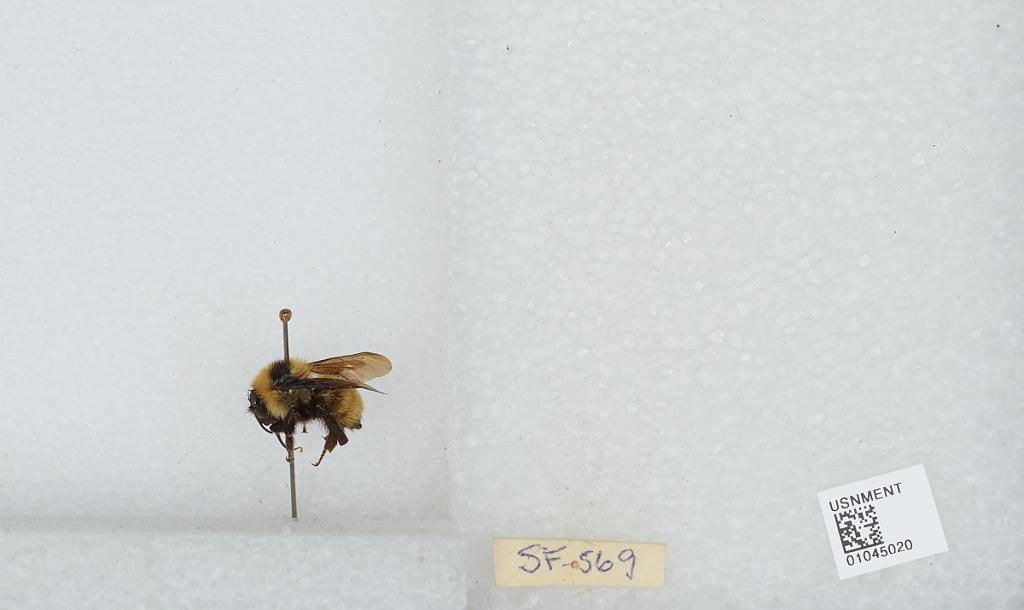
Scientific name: Bombus sp.